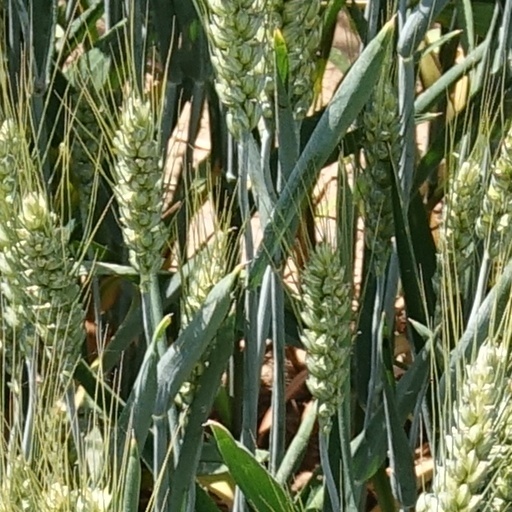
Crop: wheat